Ayers Rock (band)

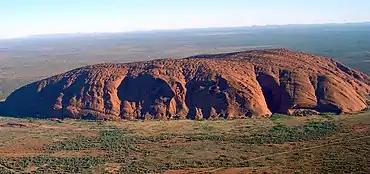
Uluru, then known as Ayers Rock by non-indigenous Australians, provided the band's name.

This combination creates sounds similar to indigenous Australian music, which later segues into a European style before returning to its original theme. The overall effect is a fusion of indigenous Australian music, rock, and improvisational jazz by European Australians, before indigenous rock artists Yothu Yindi and No Fixed Address created their own fusions of indigenous and rock music.